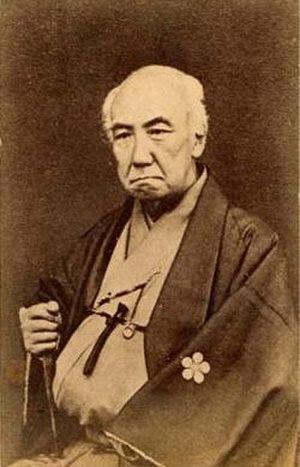
Maeda Nariyasu est un daimyo de la fin de l'époque d'Edo, à la tête du domaine de Kaga.